Descending tetrachord

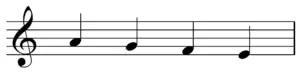
Descending tetrachord in a minor: --- (a-g-f-e) .

In music theory, the descending tetrachord is a series of four notes from a scale, or tetrachord, arranged in order from highest to lowest, or descending order. For example, --- , as created by the Andalusian cadence. The descending tetrachord may fill a perfect fourth or a chromatic fourth.